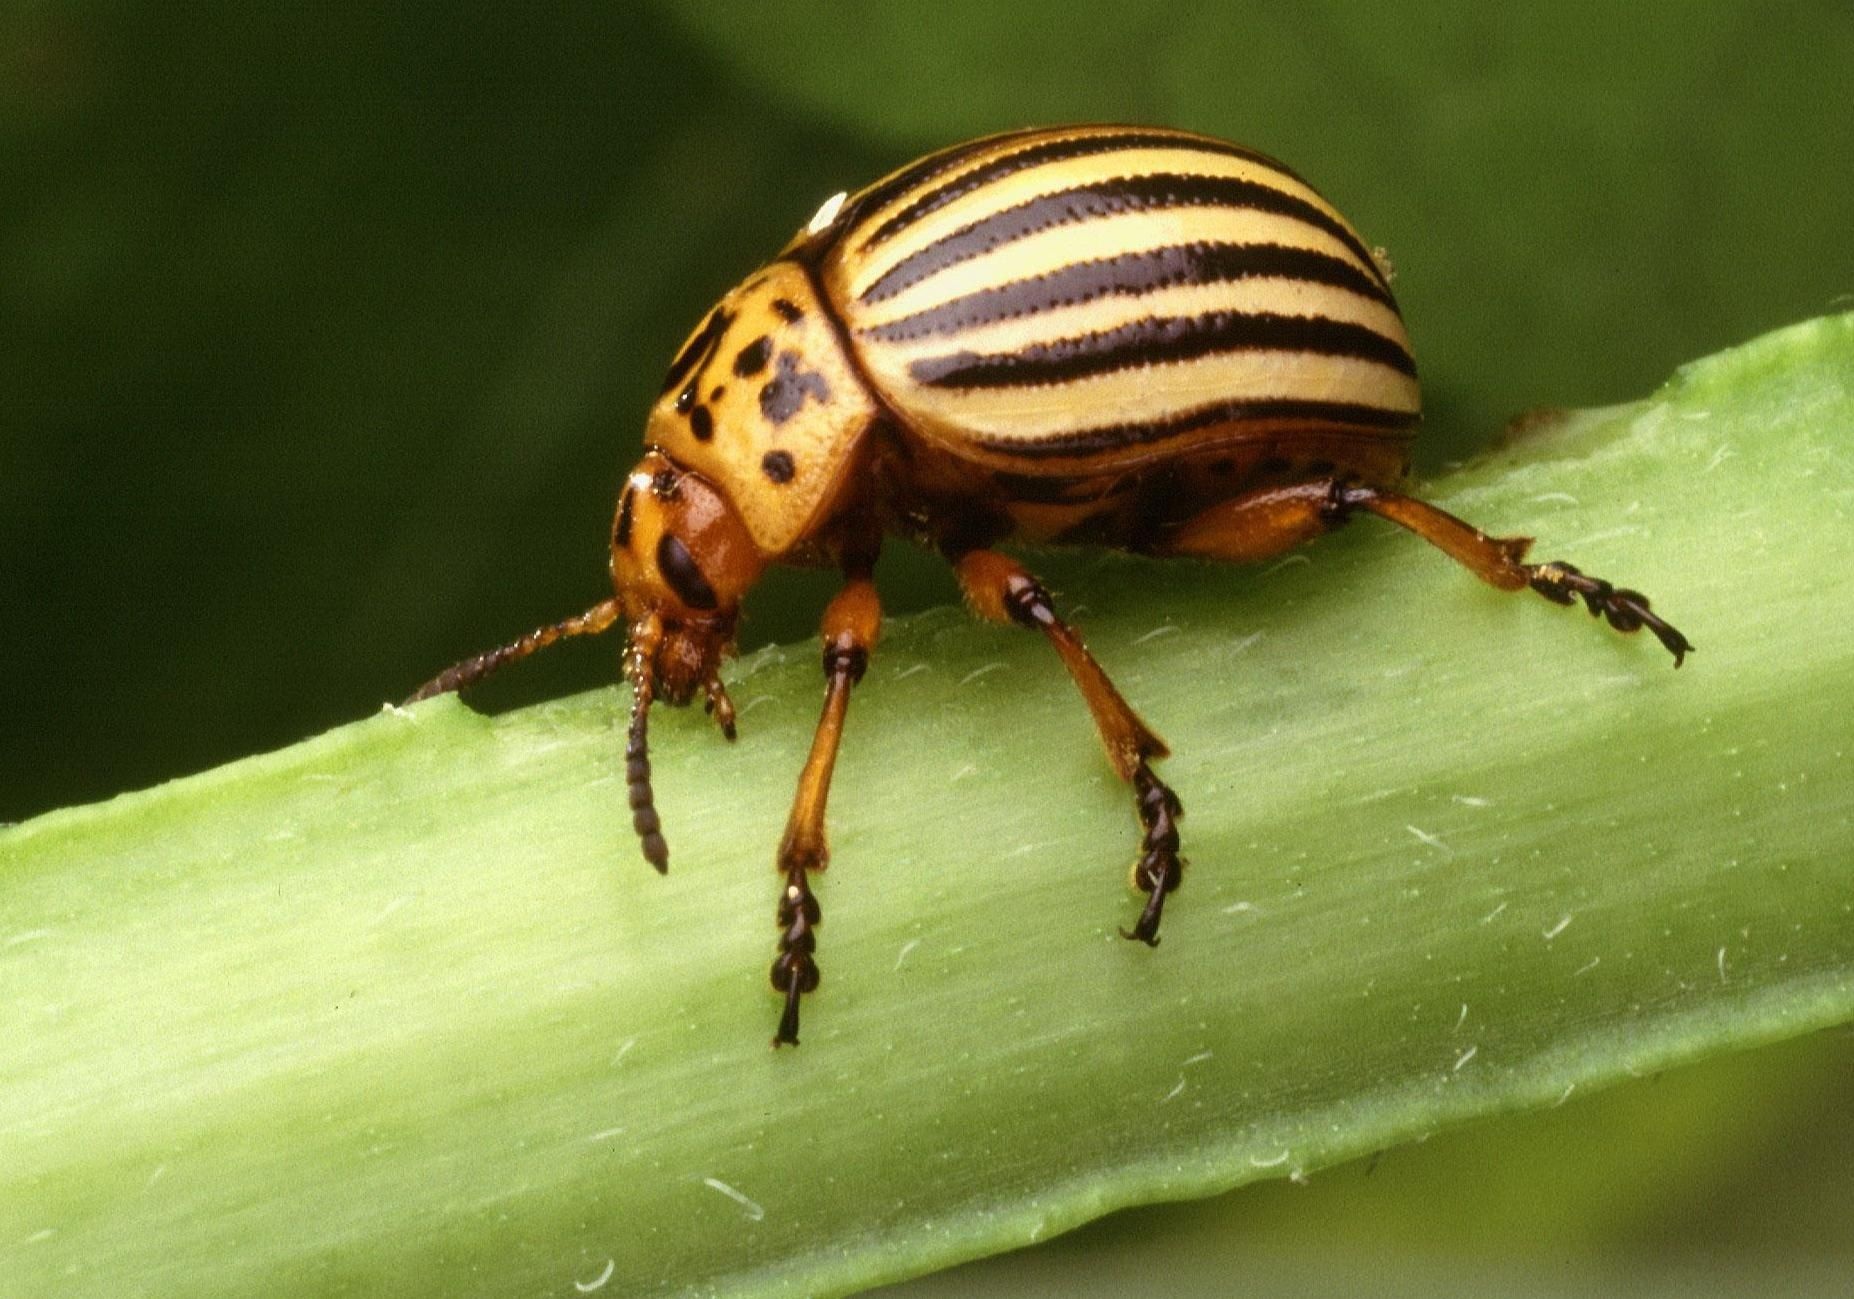
photography, green, insect, fauna, potato, invertebrate, close up, colorado, animals, insects, bugs, beetle, weevil, macro photography, arthropod, leaf beetle, plant stem, decemlineata, leptinotarsa